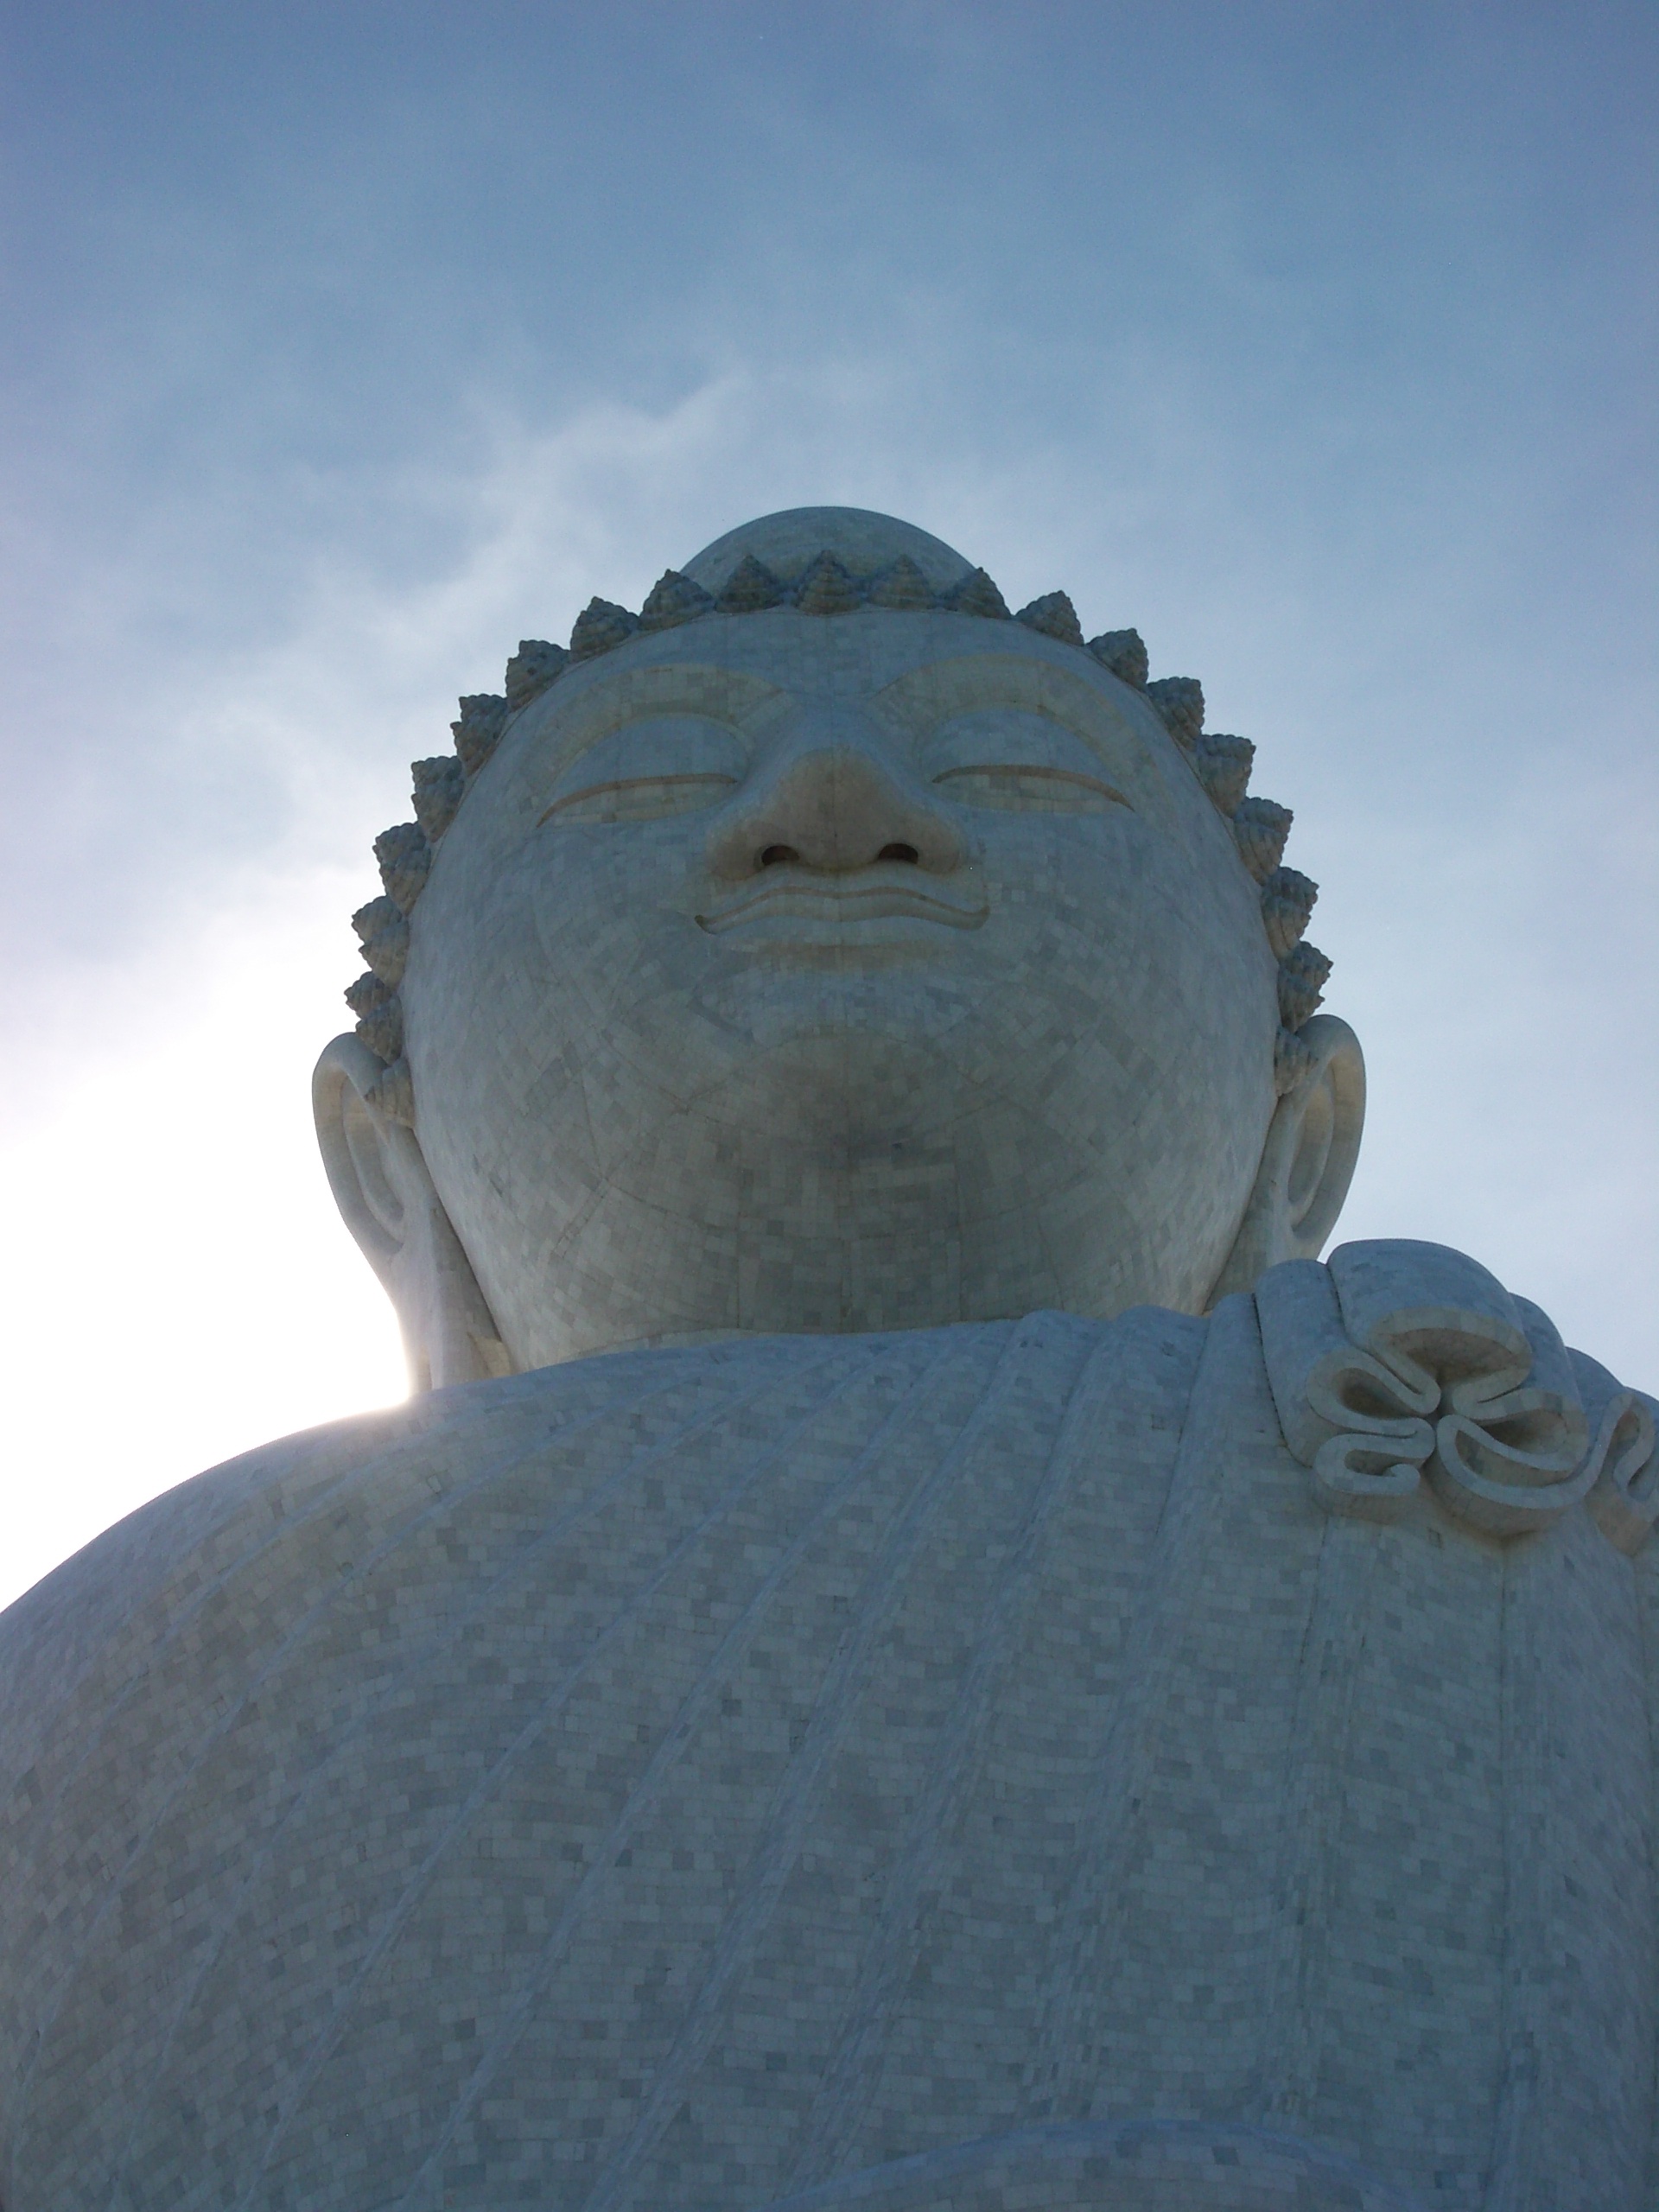
sand, rock, snow, sky, monument, statue, blue, thailand, sculpture, art, temple, monolith, budha, phuket